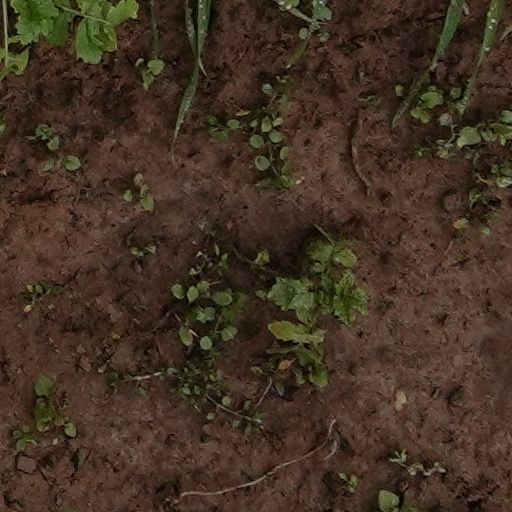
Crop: wheat